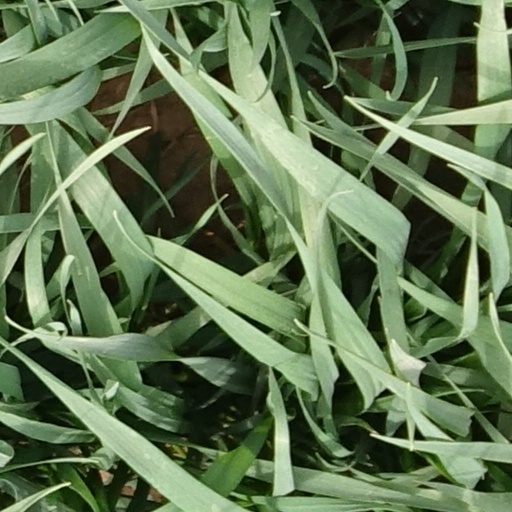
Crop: wheat